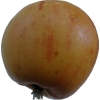
Label: apple